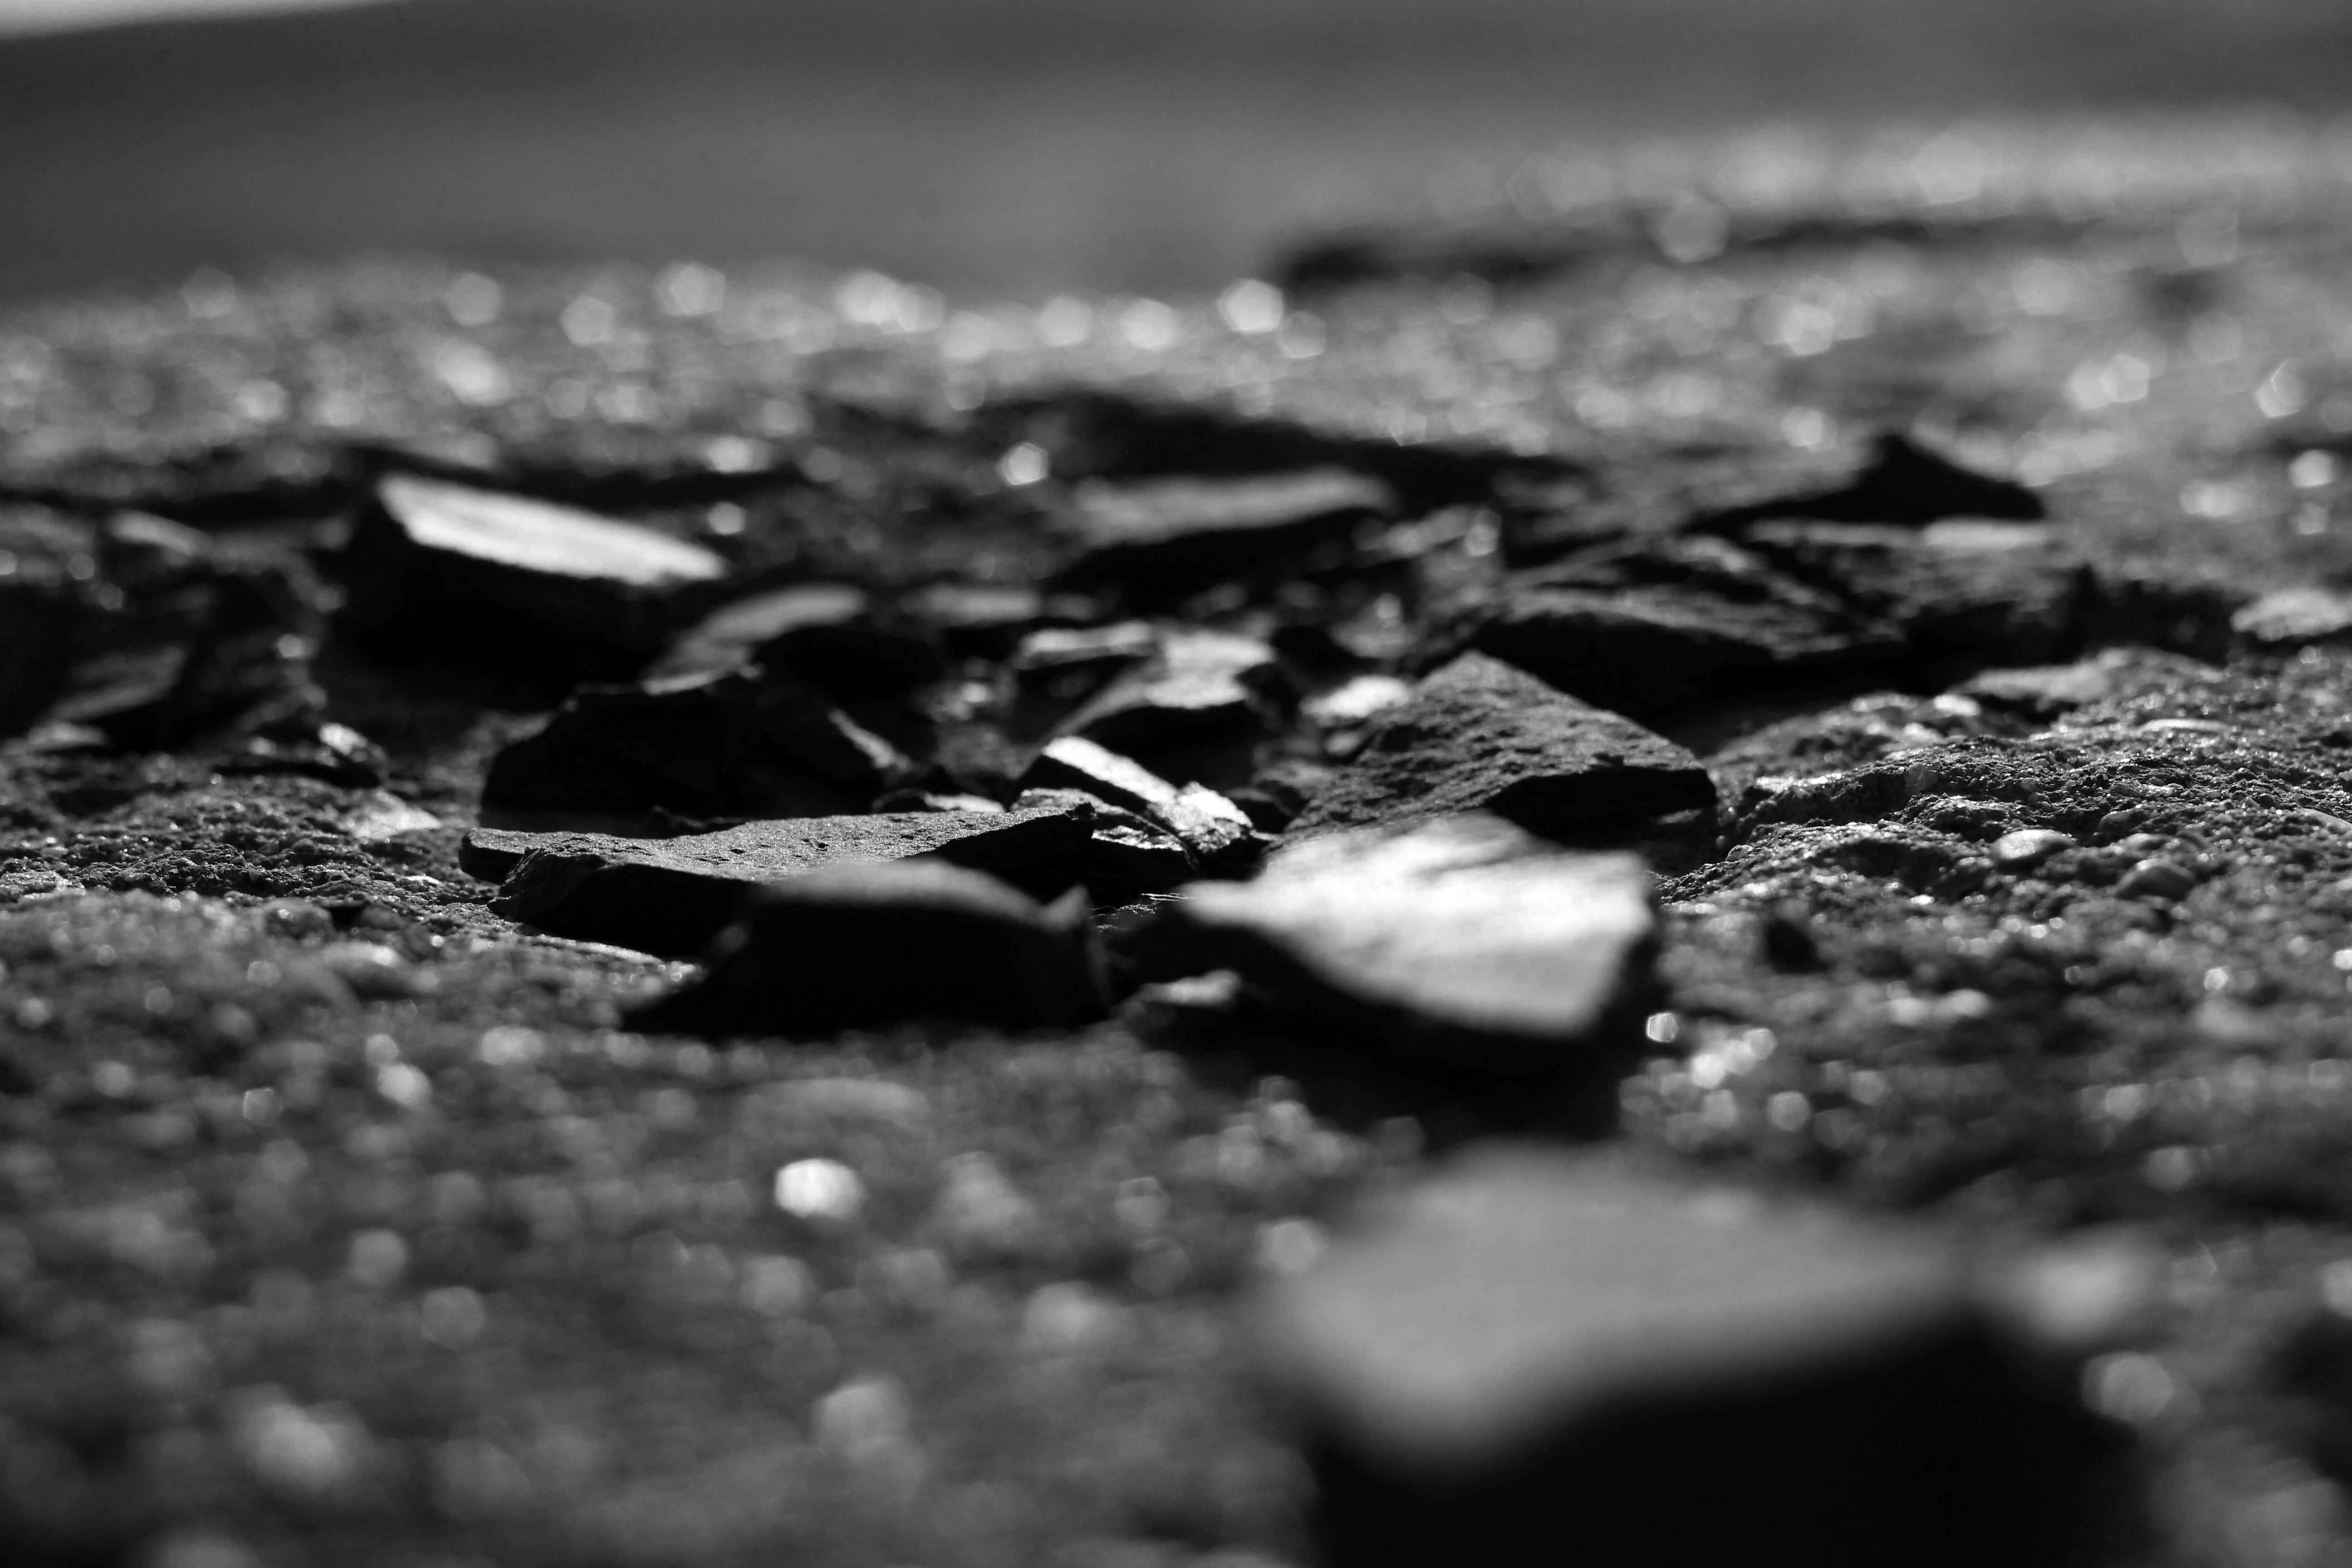
water, nature, branch, drop, black and white, white, photography, leaf, flower, frost, asphalt, macro, darkness, black, monochrome, close up, stones, away, macro photography, steinig, monochrome photography